Italian Somali Wars

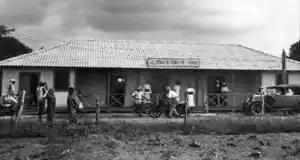
A hotel in Villabruzzi

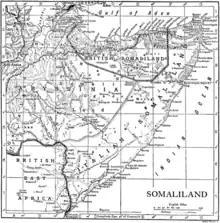
1911 map showing the situation in Somalia

After more treaties, Italy gained control of the ports of the Benadir coastal area from the Somalisand its Sultan, and over the following decades, Italian power over the settlement was strengthened and, in 1905, Italy assumed the responsibility of colonizing parts in southern Somalia. The administrative regulator, at that time, was Governor Mercantelli, who divided the colony into the six regions of Brava, Merca, Lugh, , Bardera, and .